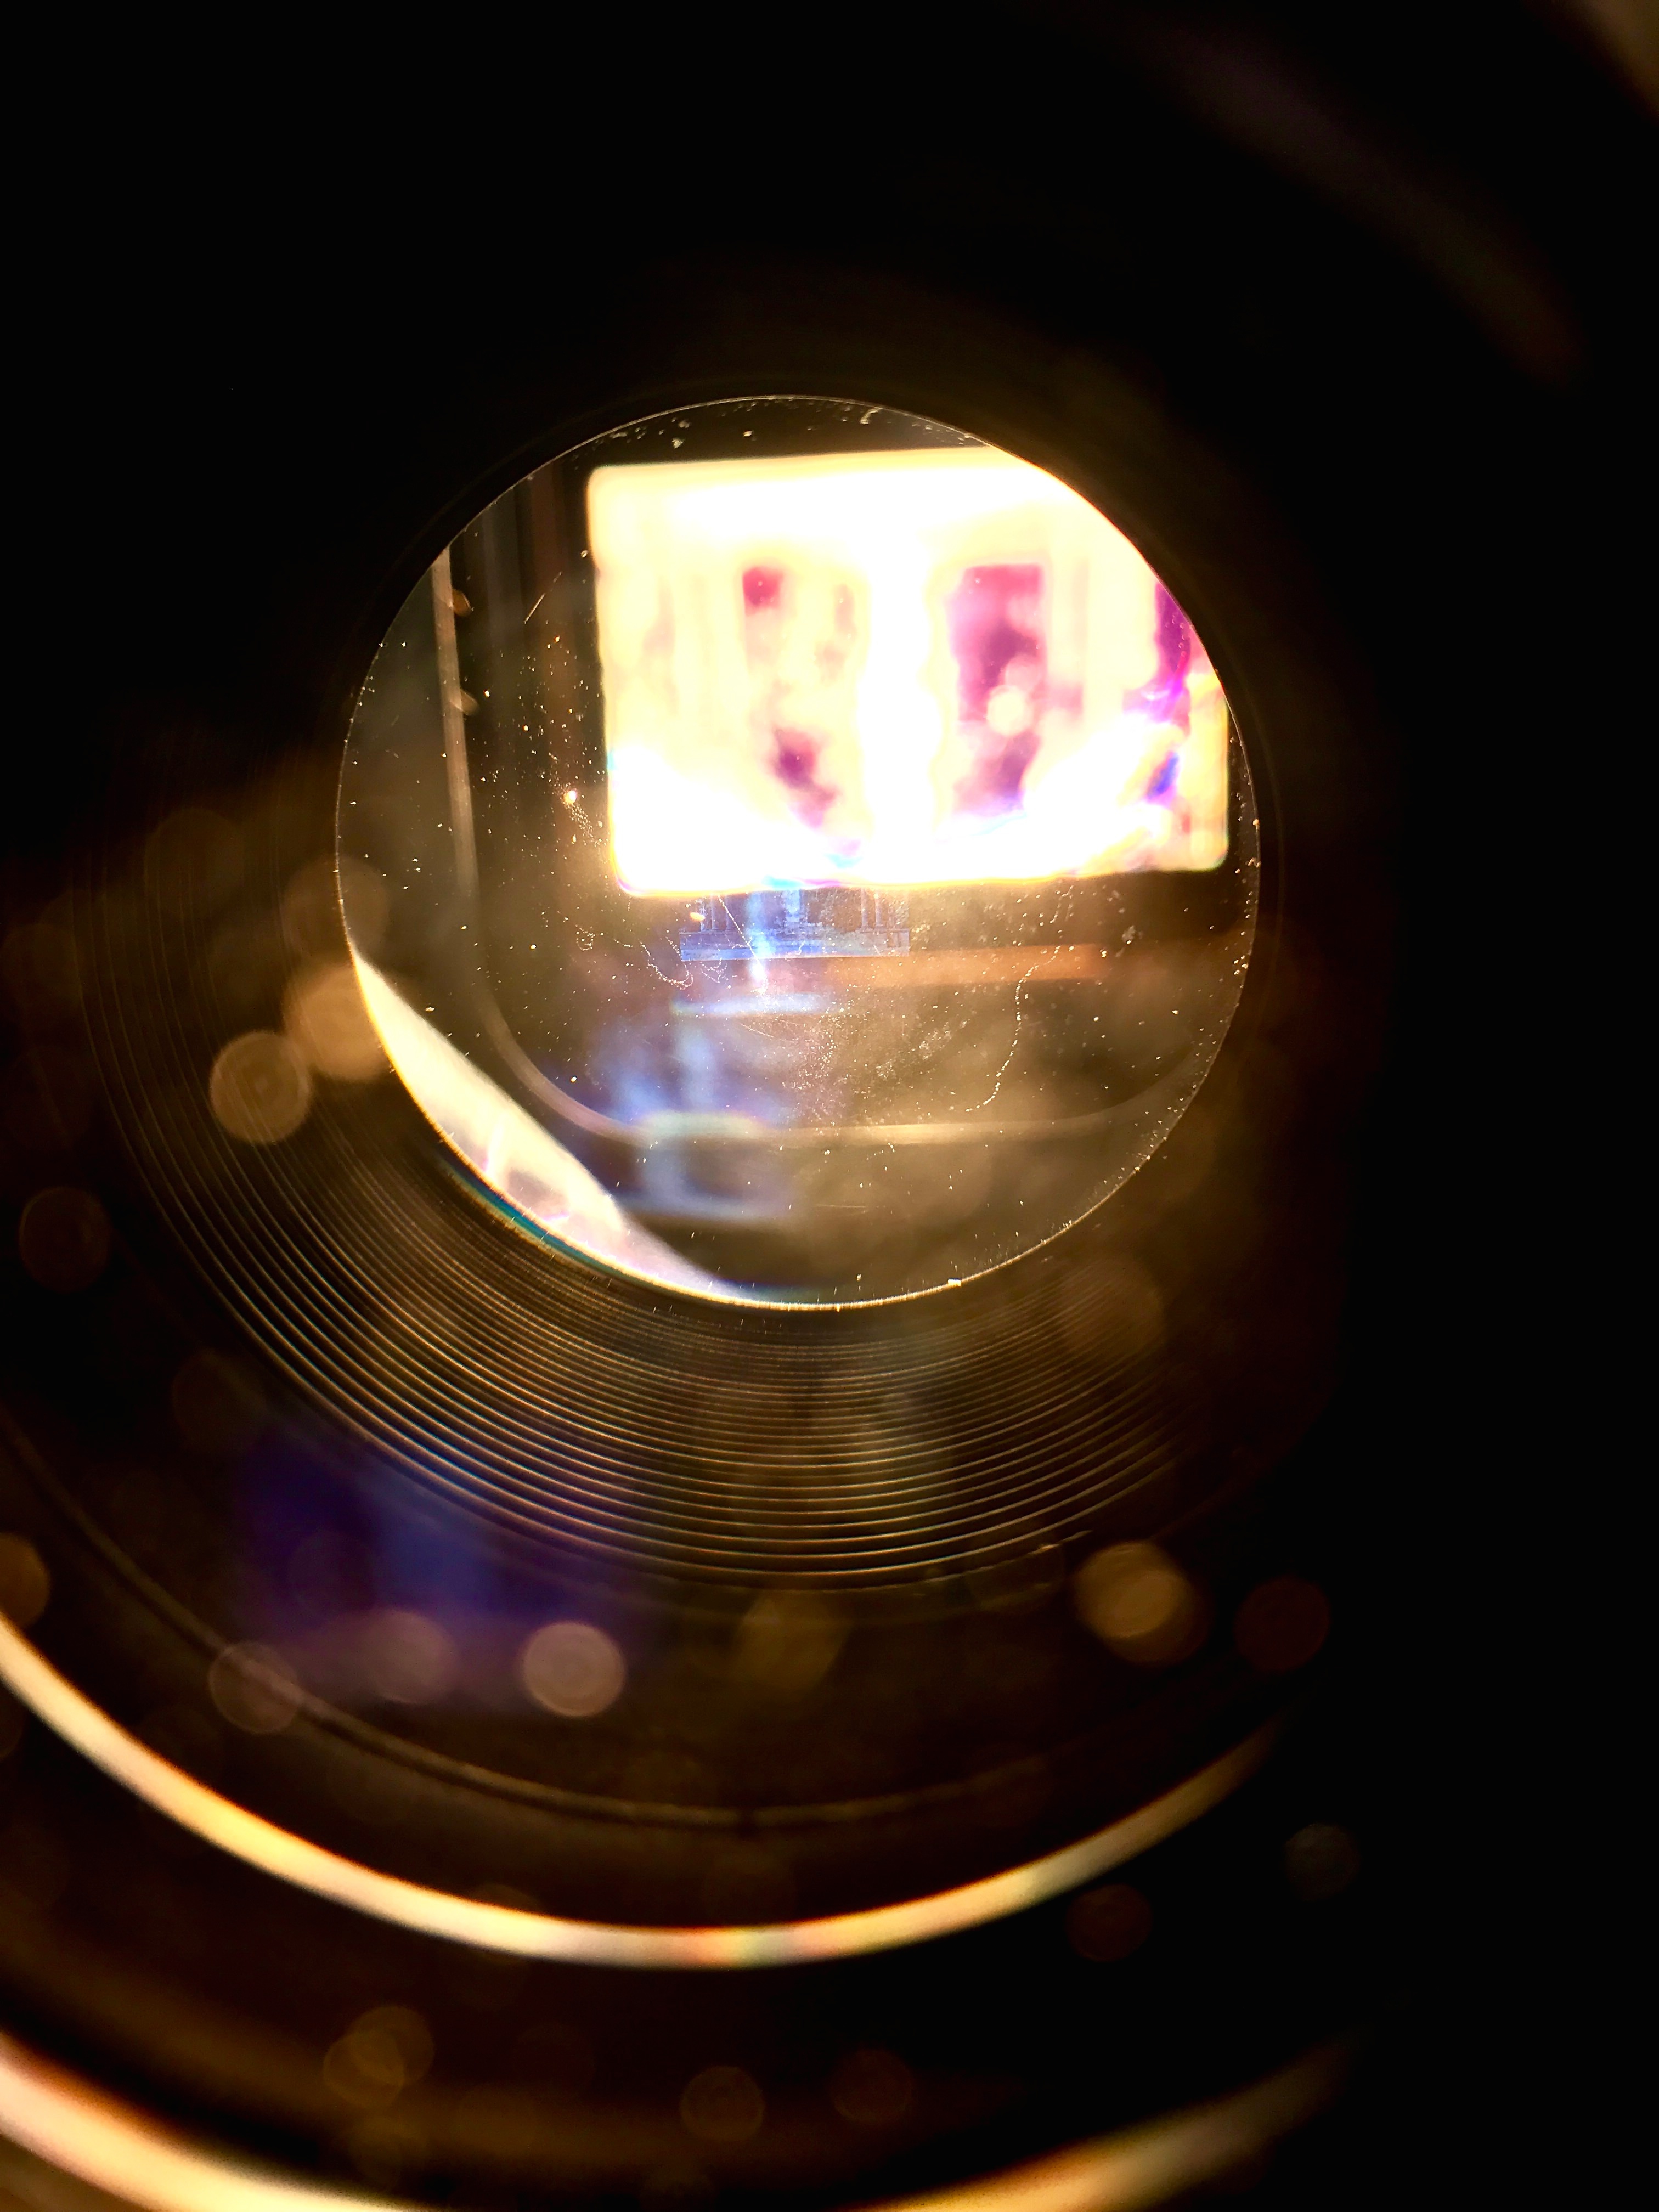
light, reflection, red, color, darkness, lighting, circle, shape